William Wakefield

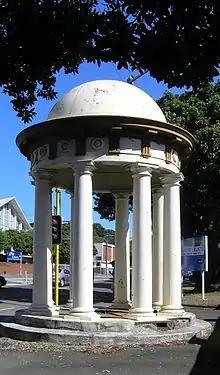
The William Wakefield Memorial in the Basin Reserve cricket ground in Wellington, New Zealand.

The New Zealand Company's issues were made worse by Wakefield's personality; he demonstrated no leadership qualities and was unwilling to take initiative in dealing with problems, alienating many settlers. One settler wrote that "the baneful influence of Colonel Wakefield has ruined every settler and the colony of Port Nicholson." Another described Wakefield as "the coldest mannered man they have met".